National Hockey League on television

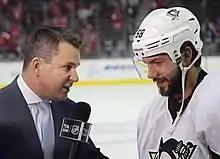
Renaud Lavoie of TVA Sports (left) interviewing Kris Letang of the Pittsburgh Penguins, 2016

Under a sub-licensing agreement with Rogers, Quebecor Media holds national French-language television rights for the NHL, with all coverage airing on its specialty channel TVA Sports. TVA Sports' flagship broadcasts on Saturday nights focus primarily on the Montreal Canadiens.